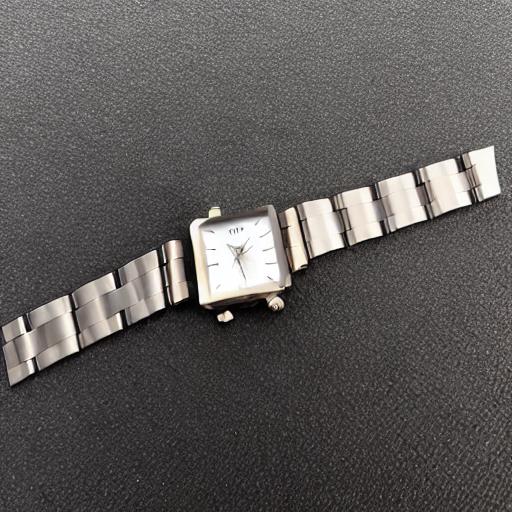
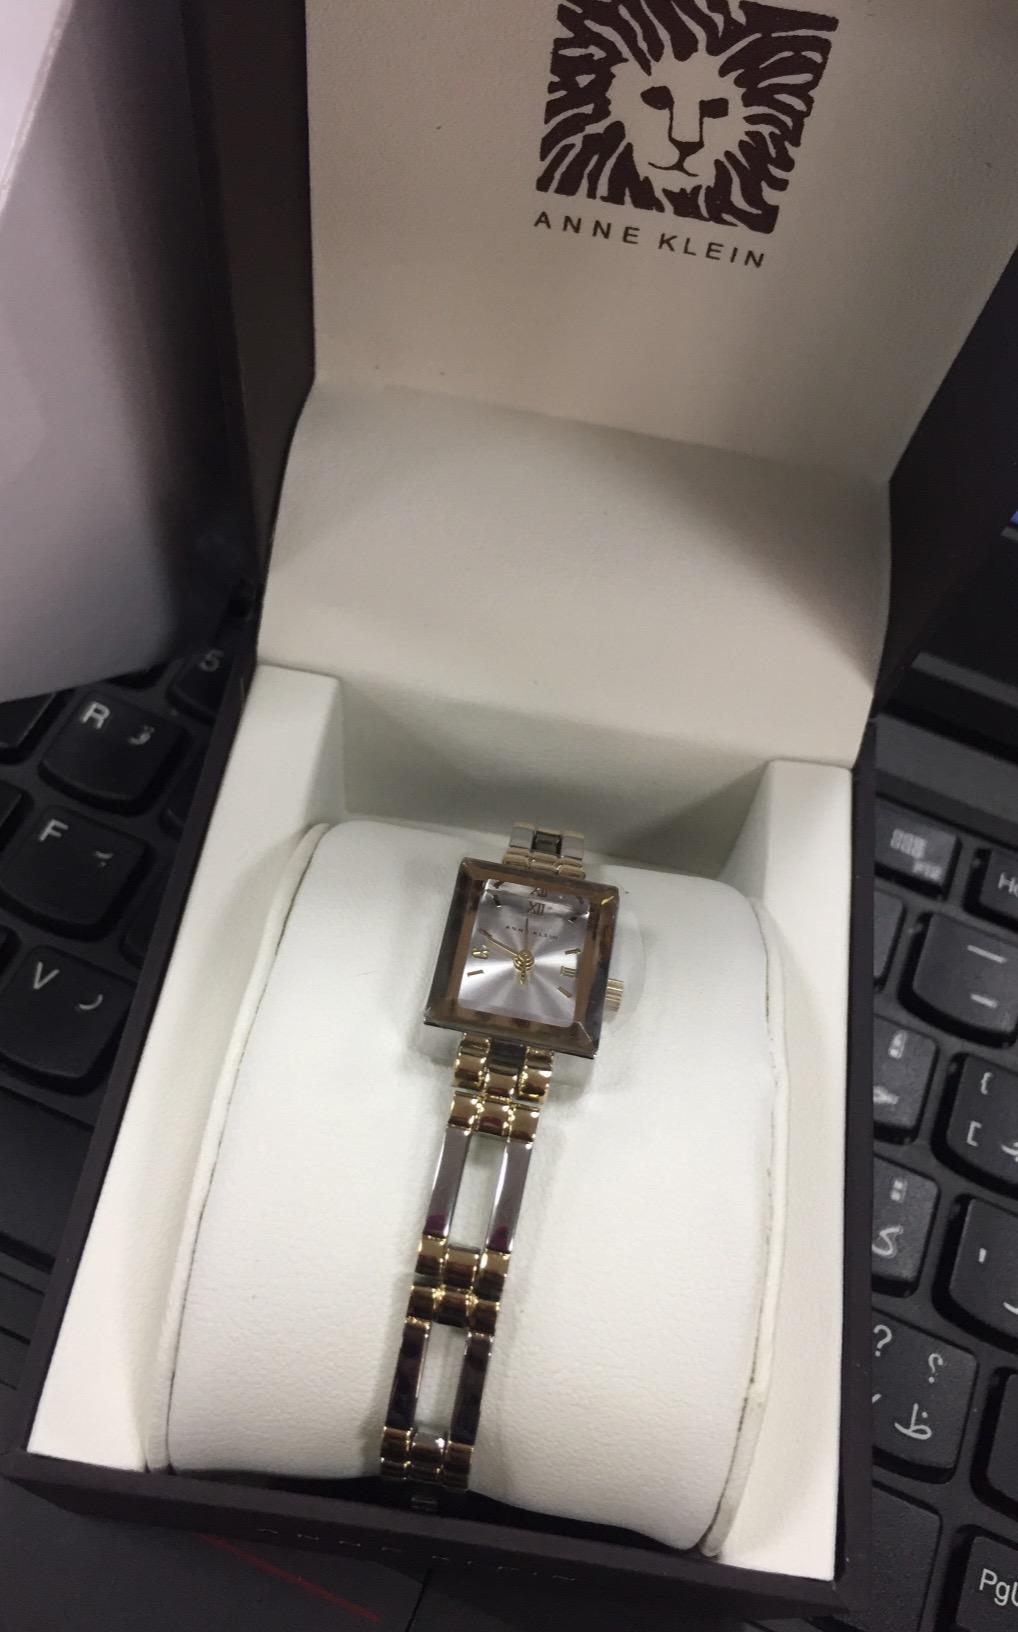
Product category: accessories_watch
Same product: no